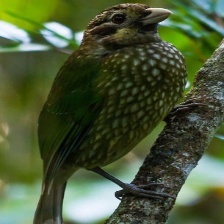
Species: SPOTTED CATBIRD
Scientific name: AILUROEDUS MACULOSUS